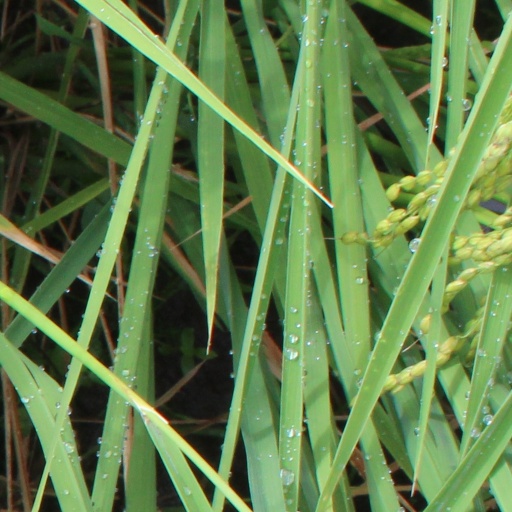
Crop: rice